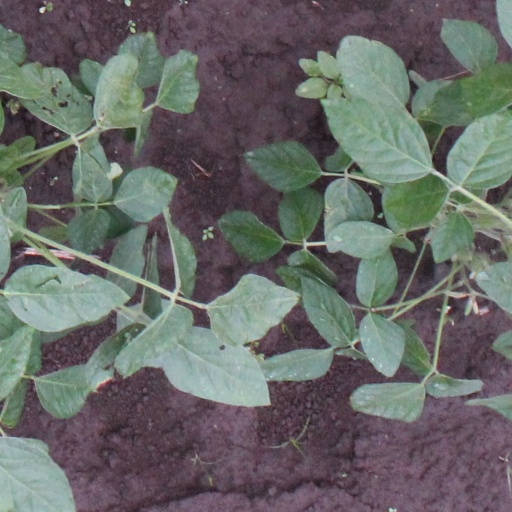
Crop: soybean